Freehold Borough, New Jersey

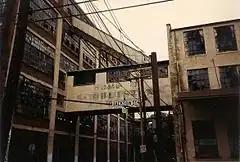
The Karagheusian Rug Mill as it stood, long abandoned, in Freehold in 1990. The property is now used for affordable housing.

Freehold Borough and Township began to grow in commercial and industrial manufacturing of goods during the late 19th and early 20th centuries.